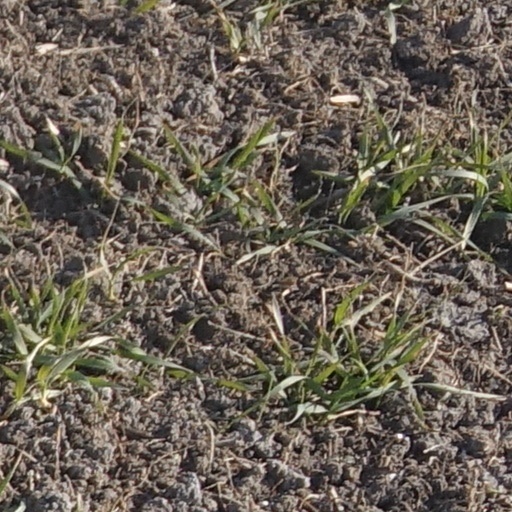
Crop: wheat